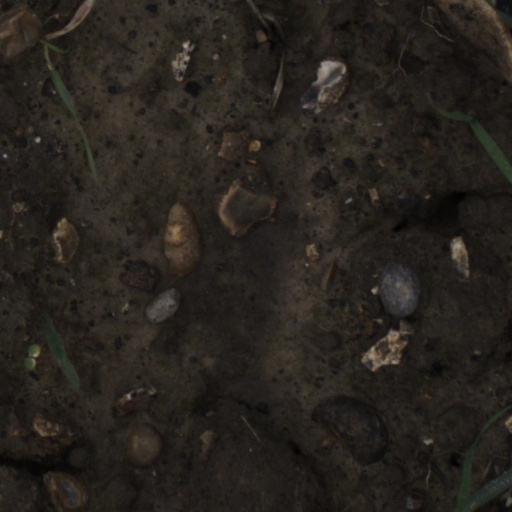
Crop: wheat